Airship Industries

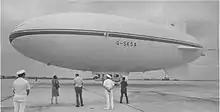
Skyship 500 G-SKSA

The AD500 was succeeded by the Skyship 500 model. The first flight of a Skyship 500 proper (i.e. excluding the AD500) took place from Cardington on 28 September 1981. The ship incorporated "many detail improvements" relative to the AD500, including a new envelope material, improved actuators, and an overall weight saving of around .